94th Heavy Anti-Aircraft Regiment, Royal Artillery

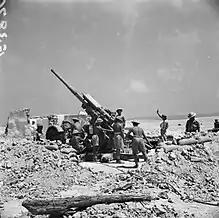
A 3.7-inch HAA gun in the Western Desert, 1941.

Eighth Army's new offensive into Libya (Operation Crusader) began on 18 November and 12 AA Bde advanced to the Libyan–Egyptian frontier. General Erwin Rommel's counter-attack caused confusion, with retreating units driving through the LGs and both Eighth Army and 12 AA Bde's HQs. Eighth Army then attacked again, capturing Sidi Rezegh and the LGs around Gambut on 23 November, which 12 AA Bde moved up to defend. Small-scale air raids were opposed by AA guns and fighters in cooperation and damage was negligible.